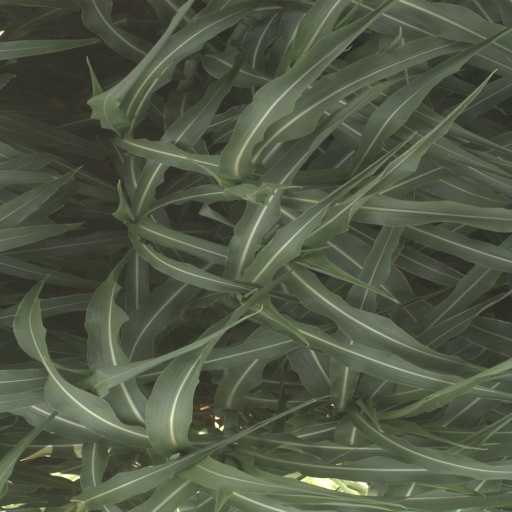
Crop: sorghum